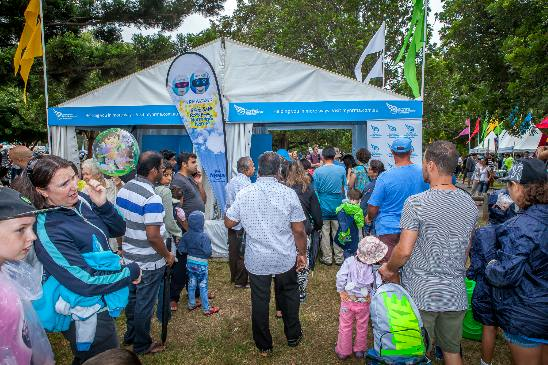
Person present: Yes